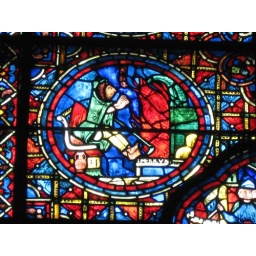
Zodiac signs window - February (warming feet by fire)